Sandu Florea

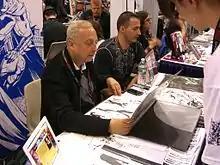
Looking over an aspiring artist's portfolio at the 2011 New York Comic Con.

Florea was selected honorary president of the Romanian Association of Comic Book Fans in 2001. Speaking in 2004, he expressed interest in relaunching the native comic book genre in his native country, and in publishing a new children's periodical with original content. In 2006, he participated in the relaunch of "", in a version argued by Hăulică to have been "professional under any definition."